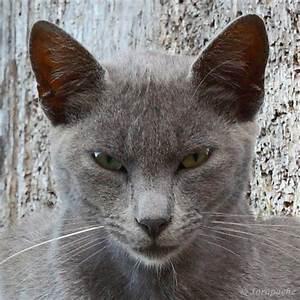
cat